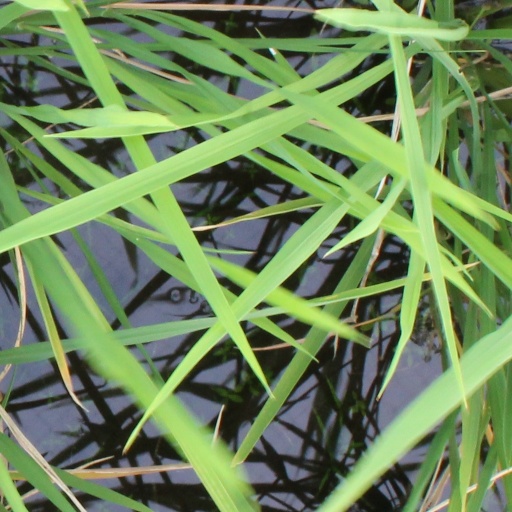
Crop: rice